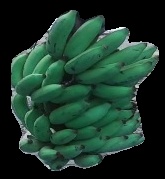
Variety: elakki-bale
Grade: grade3